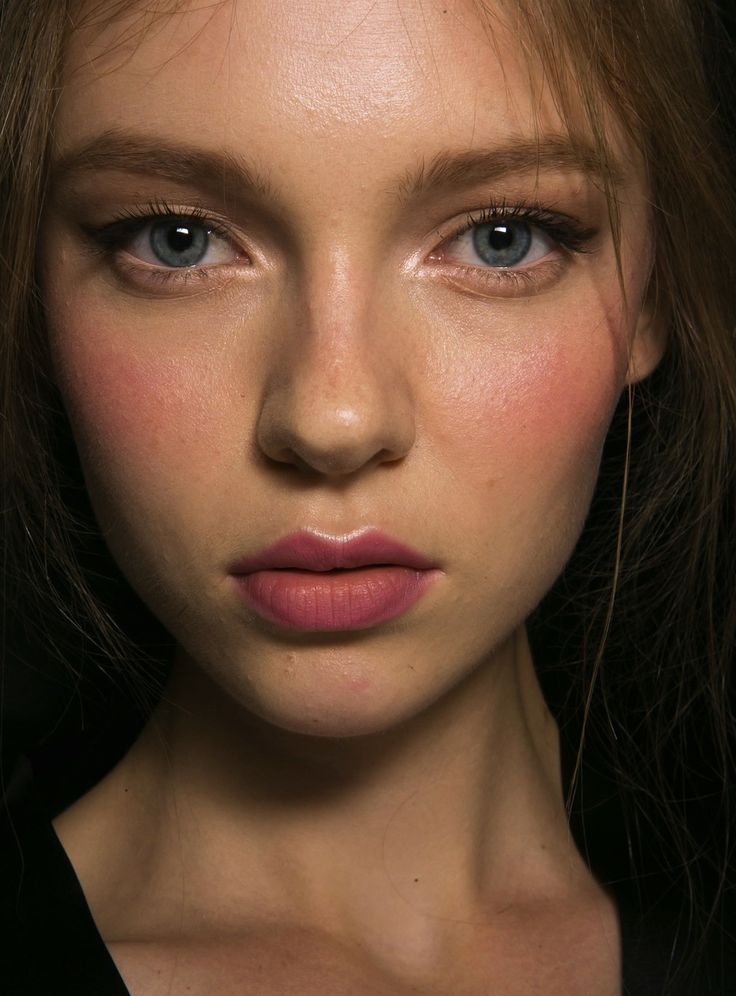
Label: Colored